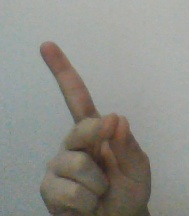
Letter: ta